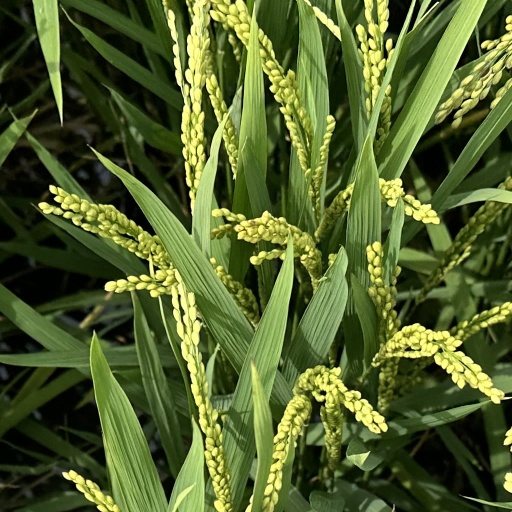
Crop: rice